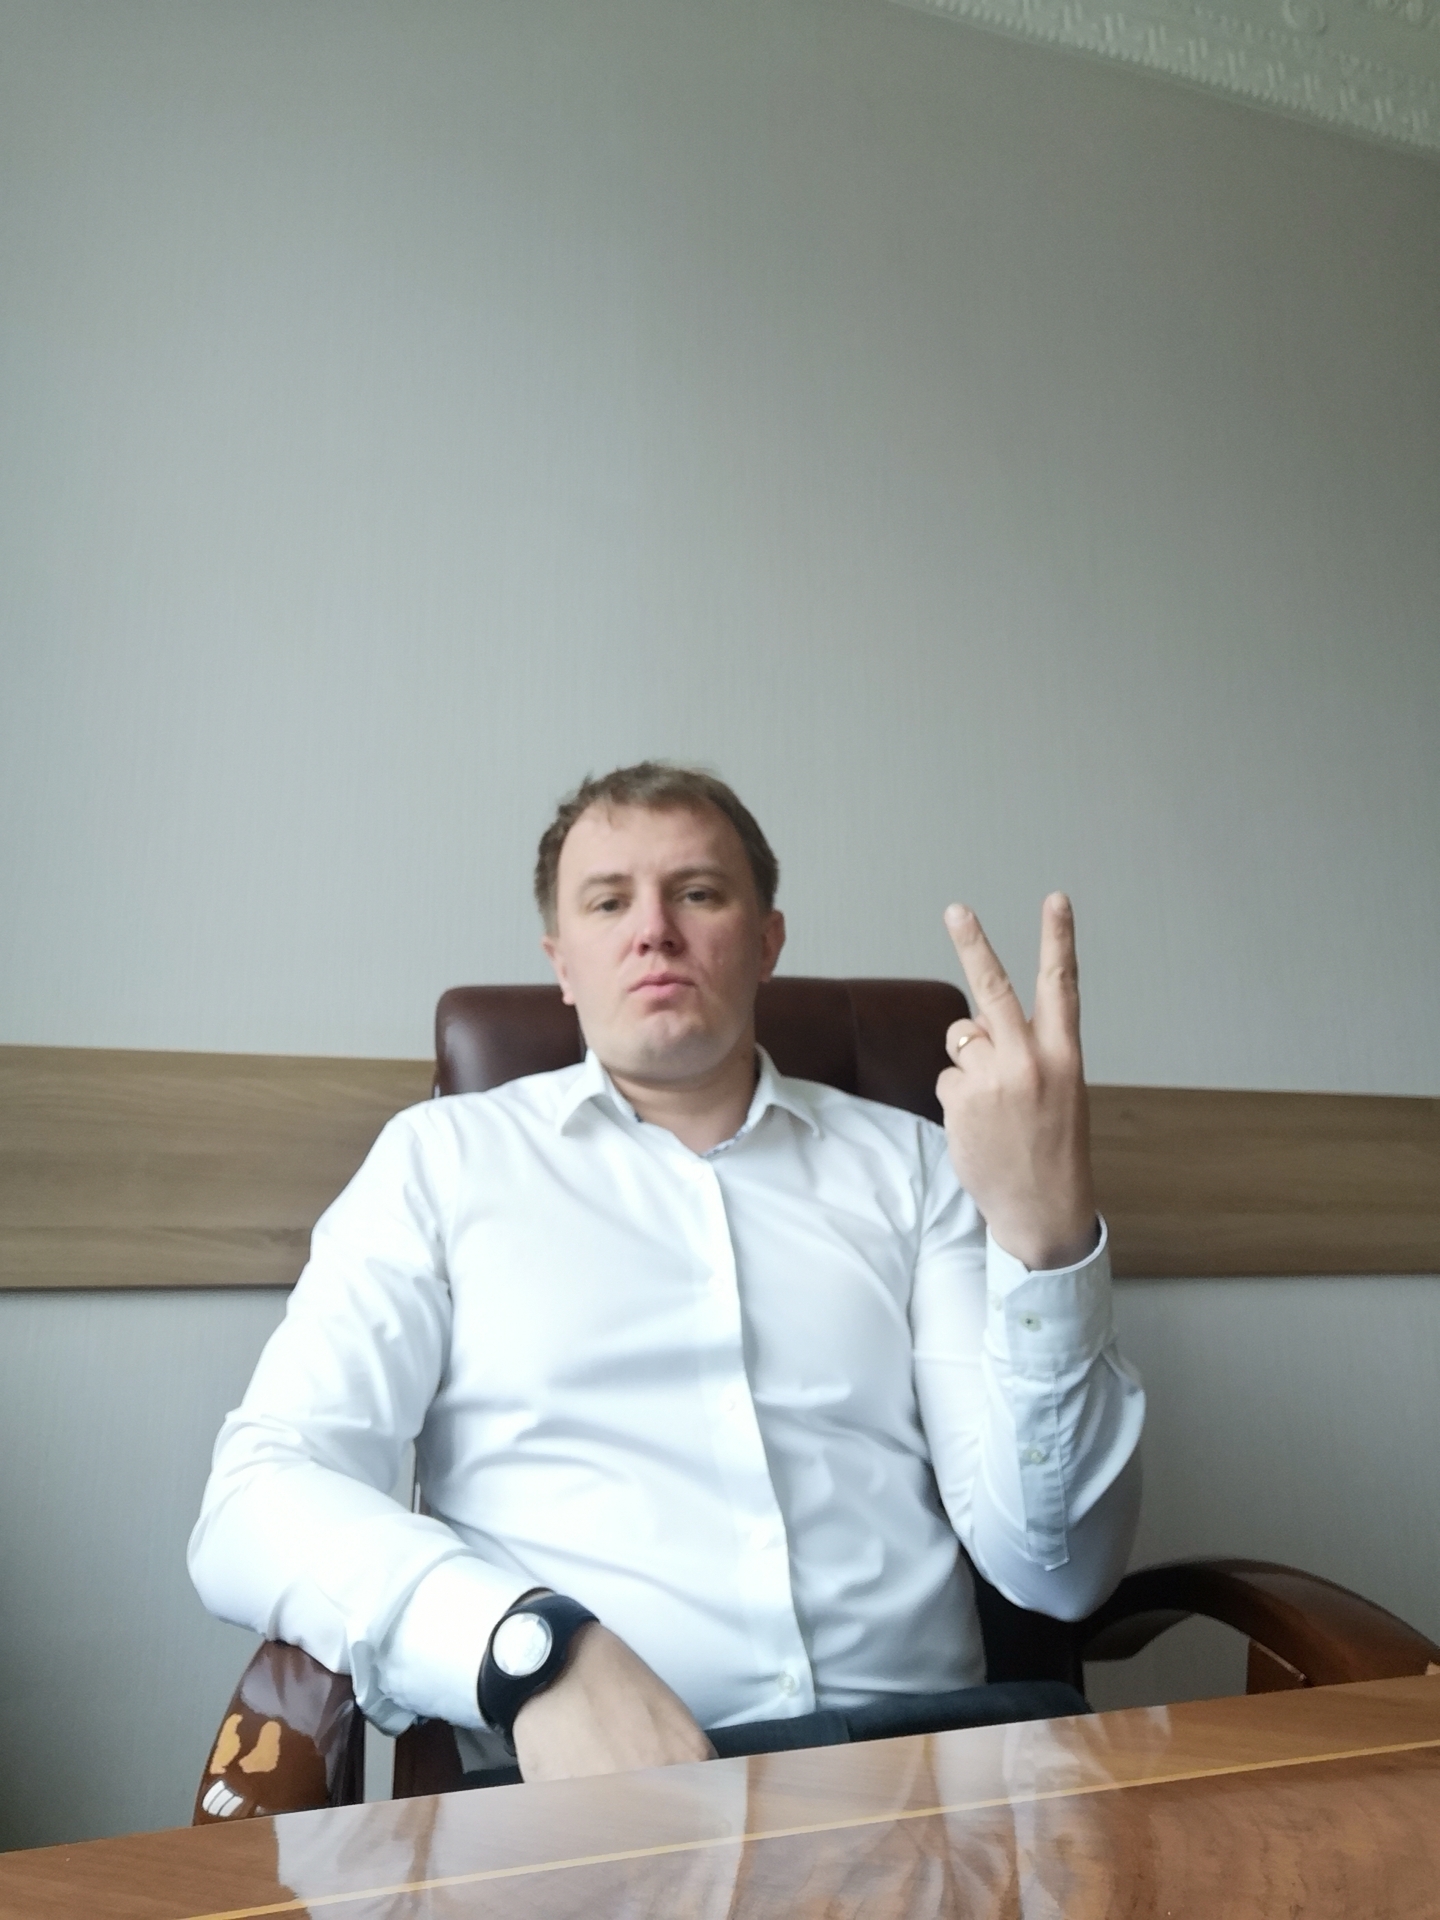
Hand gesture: peace_inverted